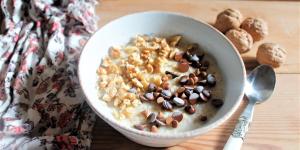
gachas de avena al microondas